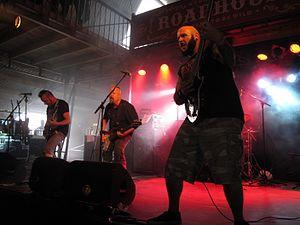
Pro-Pain est un groupe de punk hardcore et speed metal américain, originaire de New York. Le groupe voit le jour en 1991.